Kistler, Pennsylvania

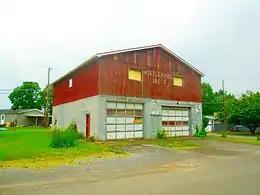
The former volunteer fire company firehouse

Nineteen-eighteen saw the construction of the industrial village. At this stage, MURC employed some seven hundred employees. The town of Kistler was located on the east side of the Juniata River, one and one-half miles east of the Refractories site. MURC acquired a land parcel of approximately sixty acres on the opposite side of the river from the works, in order to reduce the potential spread of dust, dirt and noise. The site of the planned town was triangular in shape, bordered by the Juniata River, the Pennsylvania Railroad Topography and preexisting agricultural land.